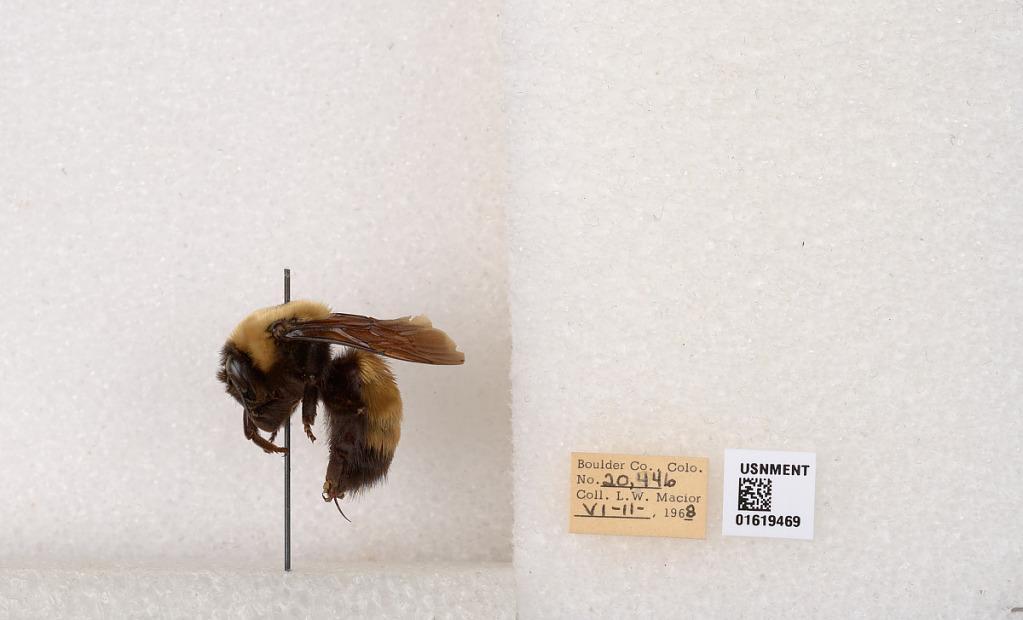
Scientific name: Bombus (Bombus) nevadensis Cresson